Phi Beta Kappa

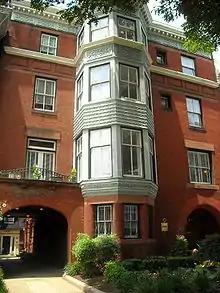
Phi Beta Kappa national headquarters

The new society was intended to be "purely of domestic manufacture, without any connection whatever with anything European, either English or German." The founders of Phi Beta Kappa declared that the society was formed for congeniality and to promote good fellowship, with "friendship as its basis and benevolence and literature as its pillars." Before the British attempt at reclamation of the sovereign American colonies, including Virginia, there was a temporary closure of the College of William & Mary and disbandment of Phi Beta Kappa in early 1781. Elisha Parmelee, an alumnus of Yale College and Harvard College, passed through Williamsburg and took charters from the Phi Beta Kappa to establish branches of the society at these schools. A second chapter was founded at Yale College in late 1780; a third, at Harvard College in 1781; and a fourth, at Dartmouth College in 1787.